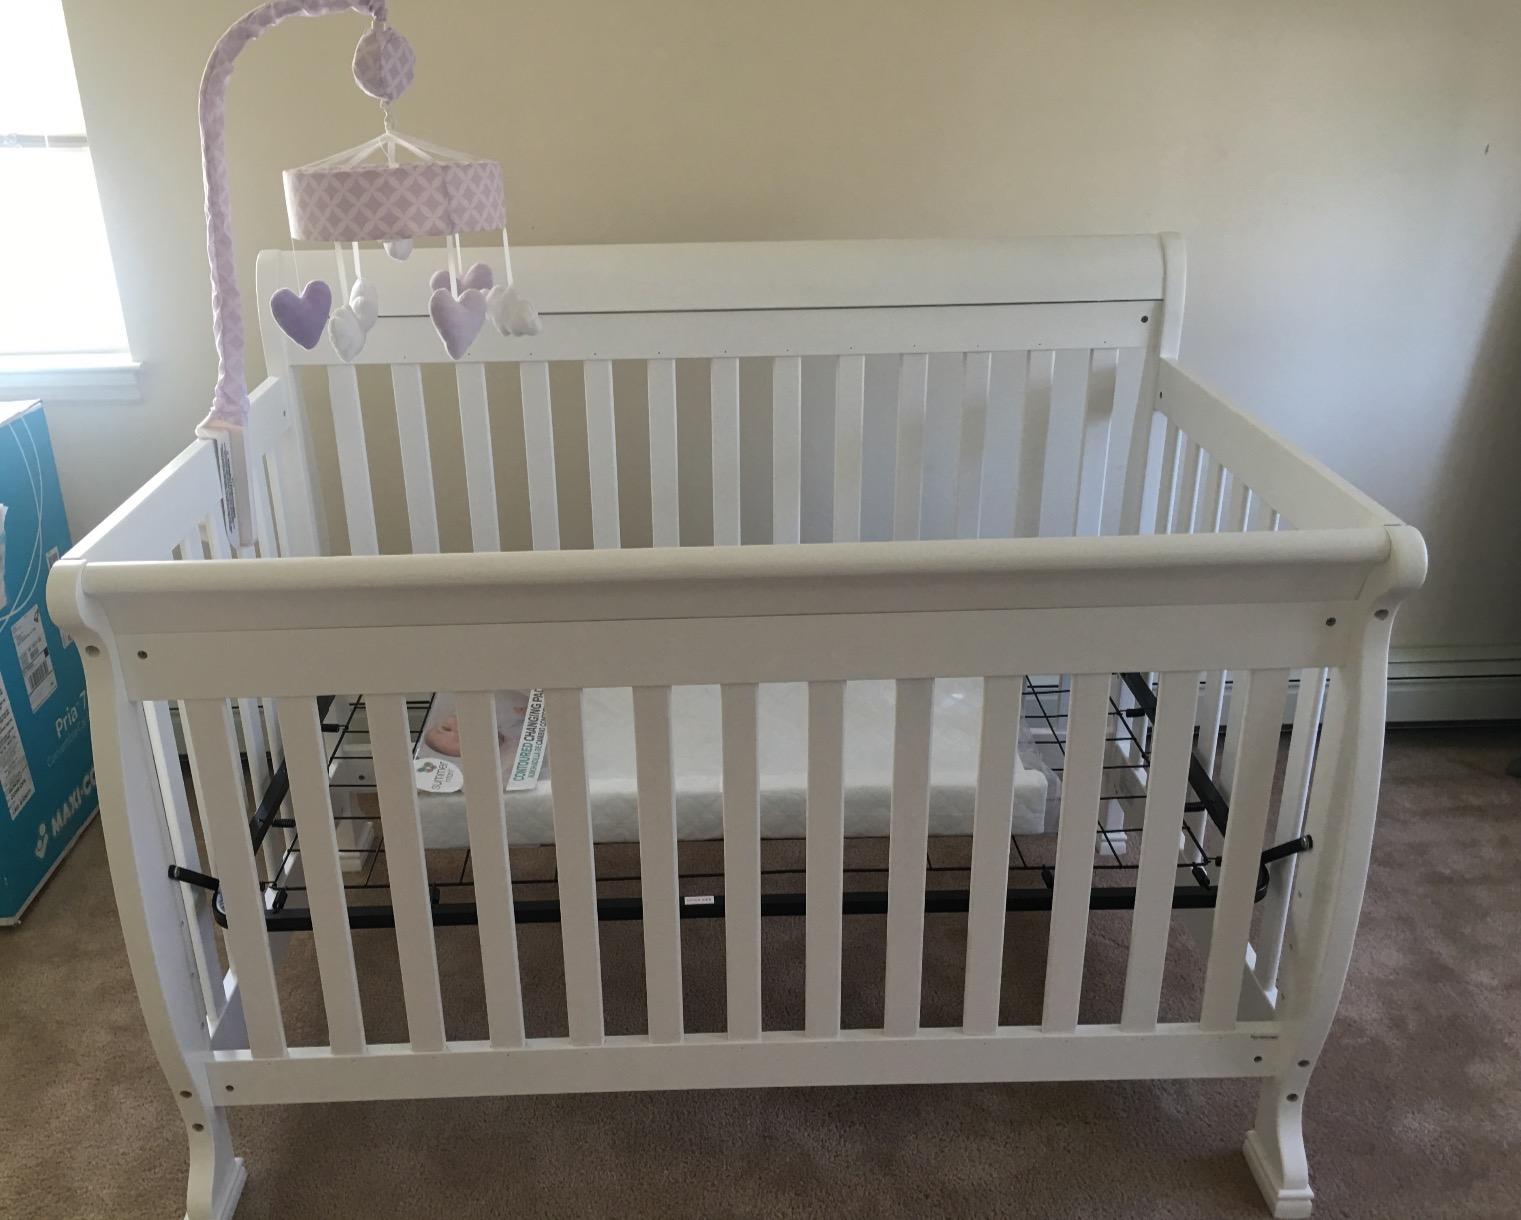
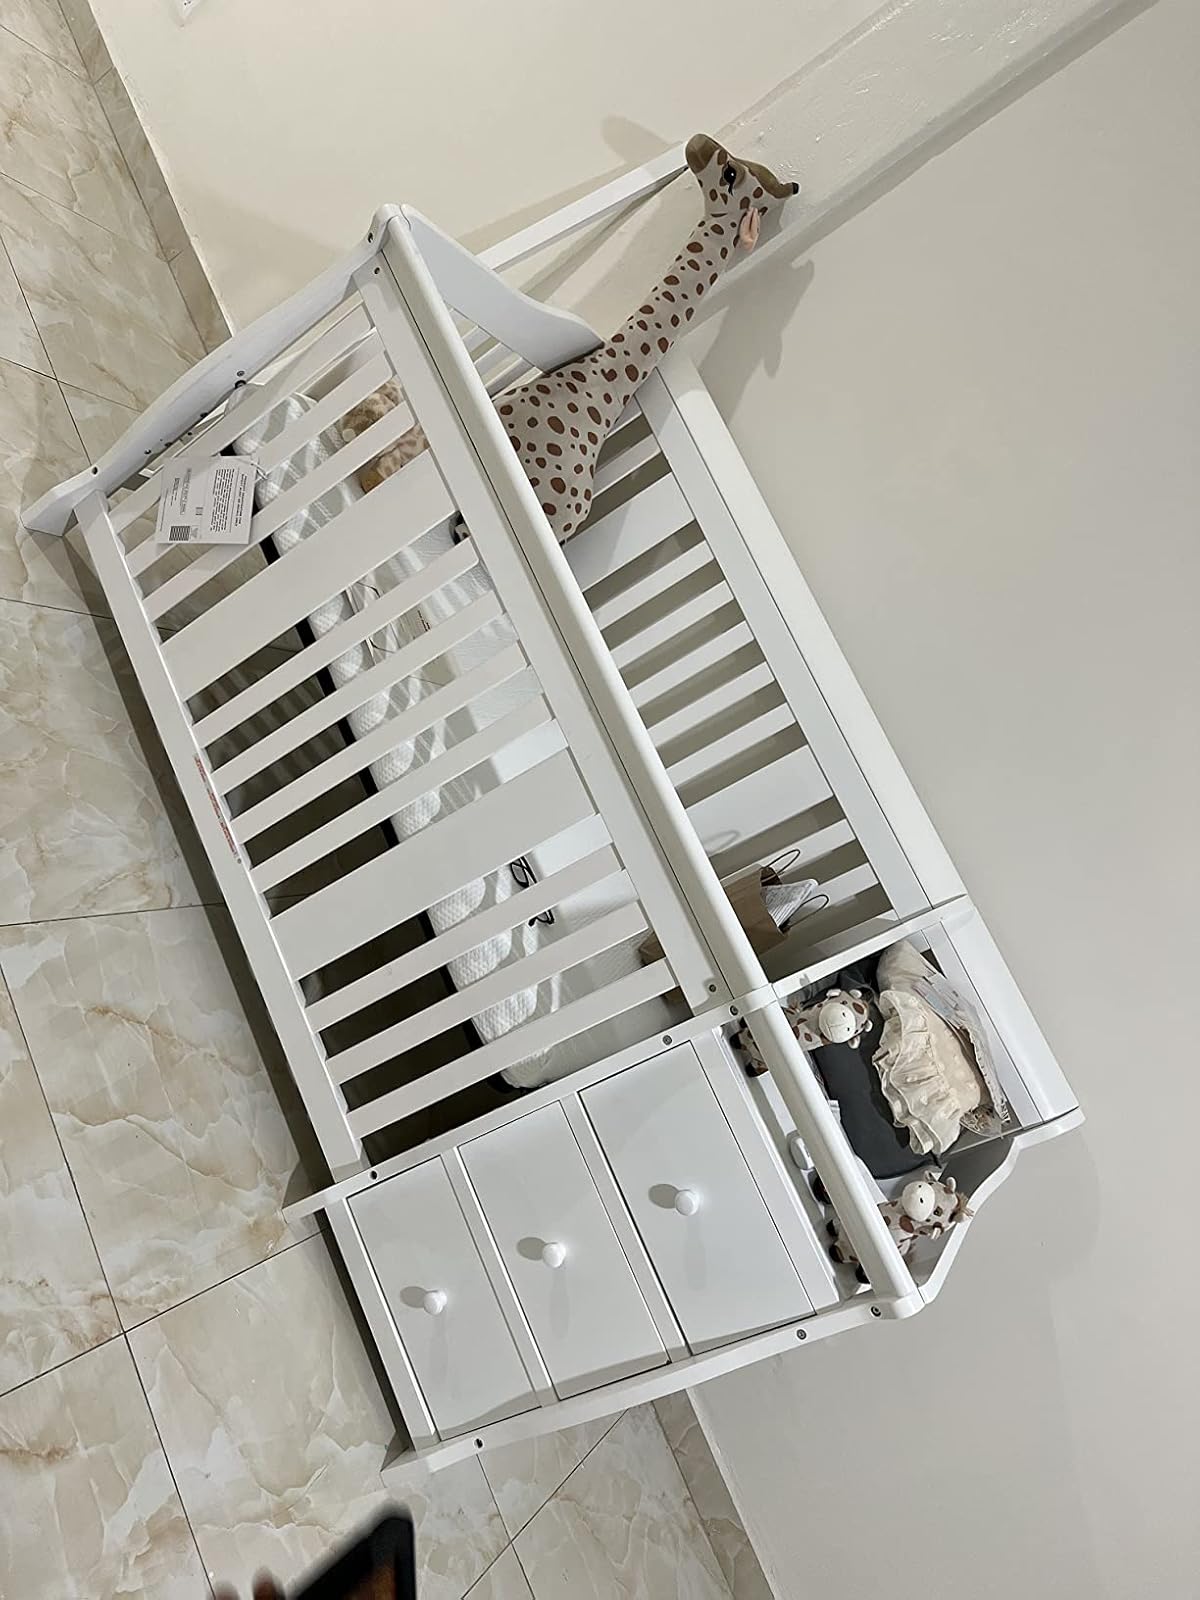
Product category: products_crib
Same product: no